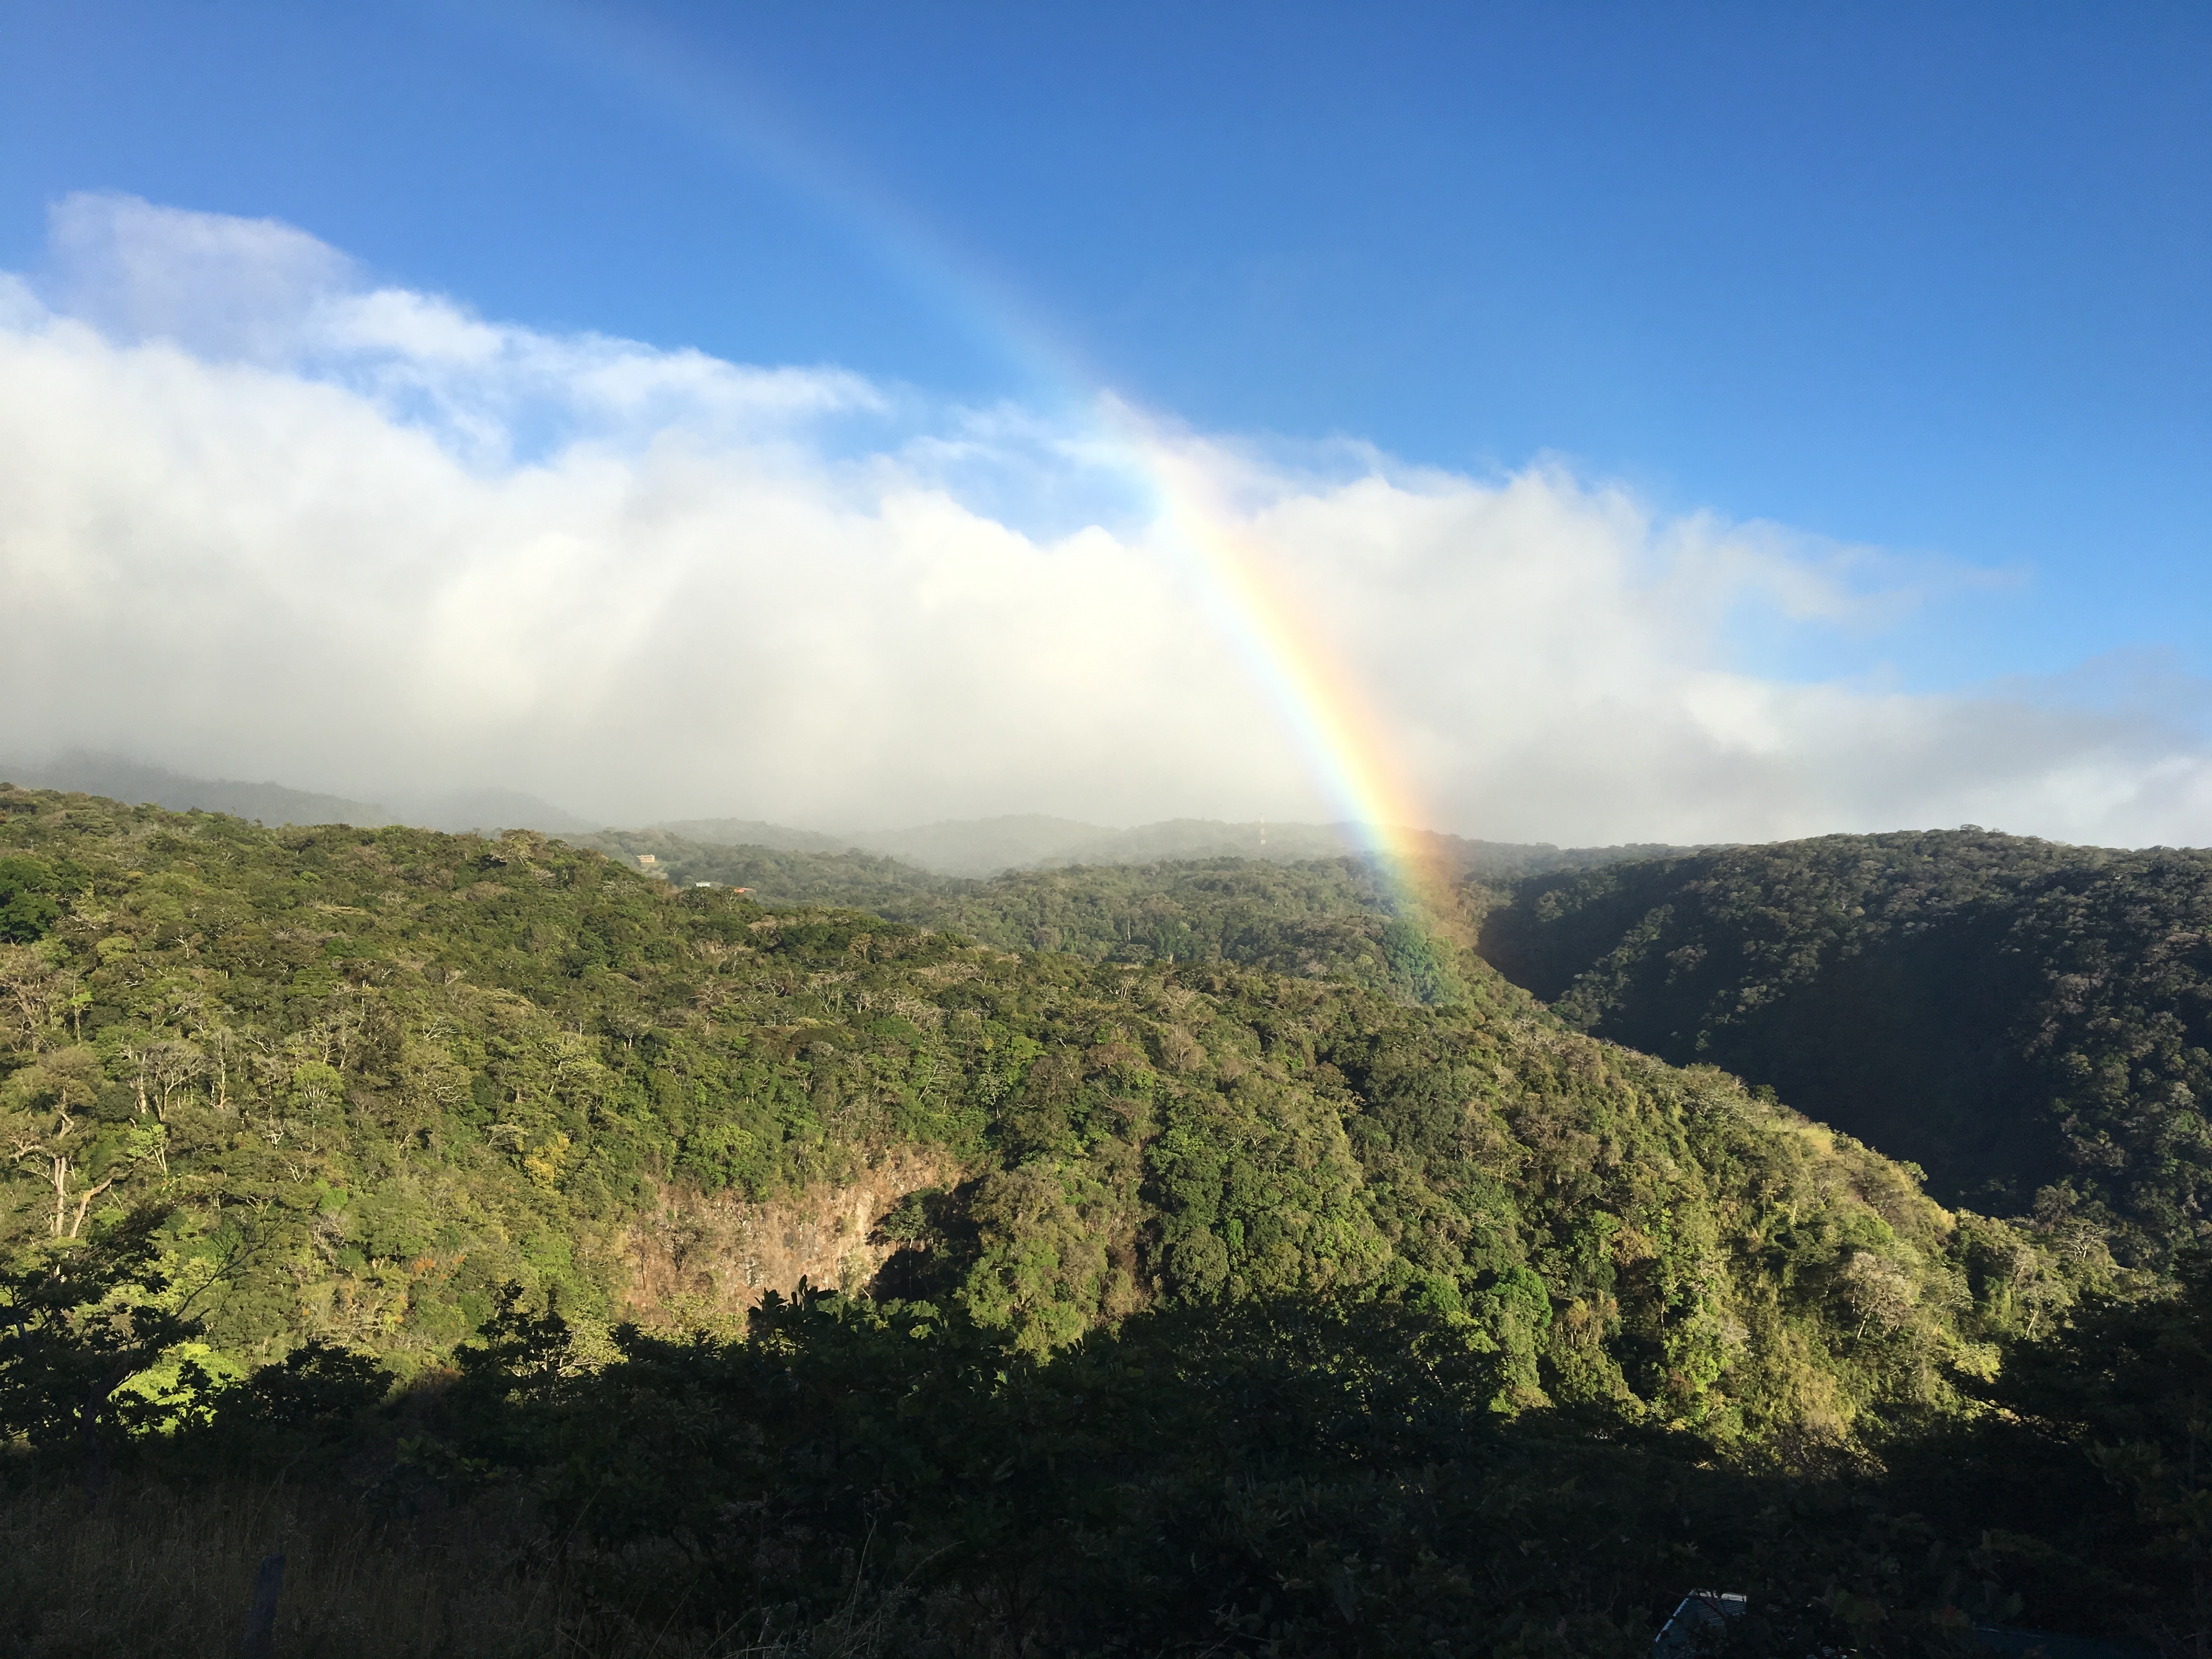
landscape, tree, nature, forest, wilderness, mountain, cloud, sky, hiking, sunlight, morning, hill, valley, mountain range, scenic, natural, ridge, summit, outdoors, rainbow, mountains, scene, landform, meteorological phenomenon, geographical feature, atmospheric phenomenon, atmosphere of earth, mountainous landforms